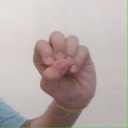
अक्षर: उ